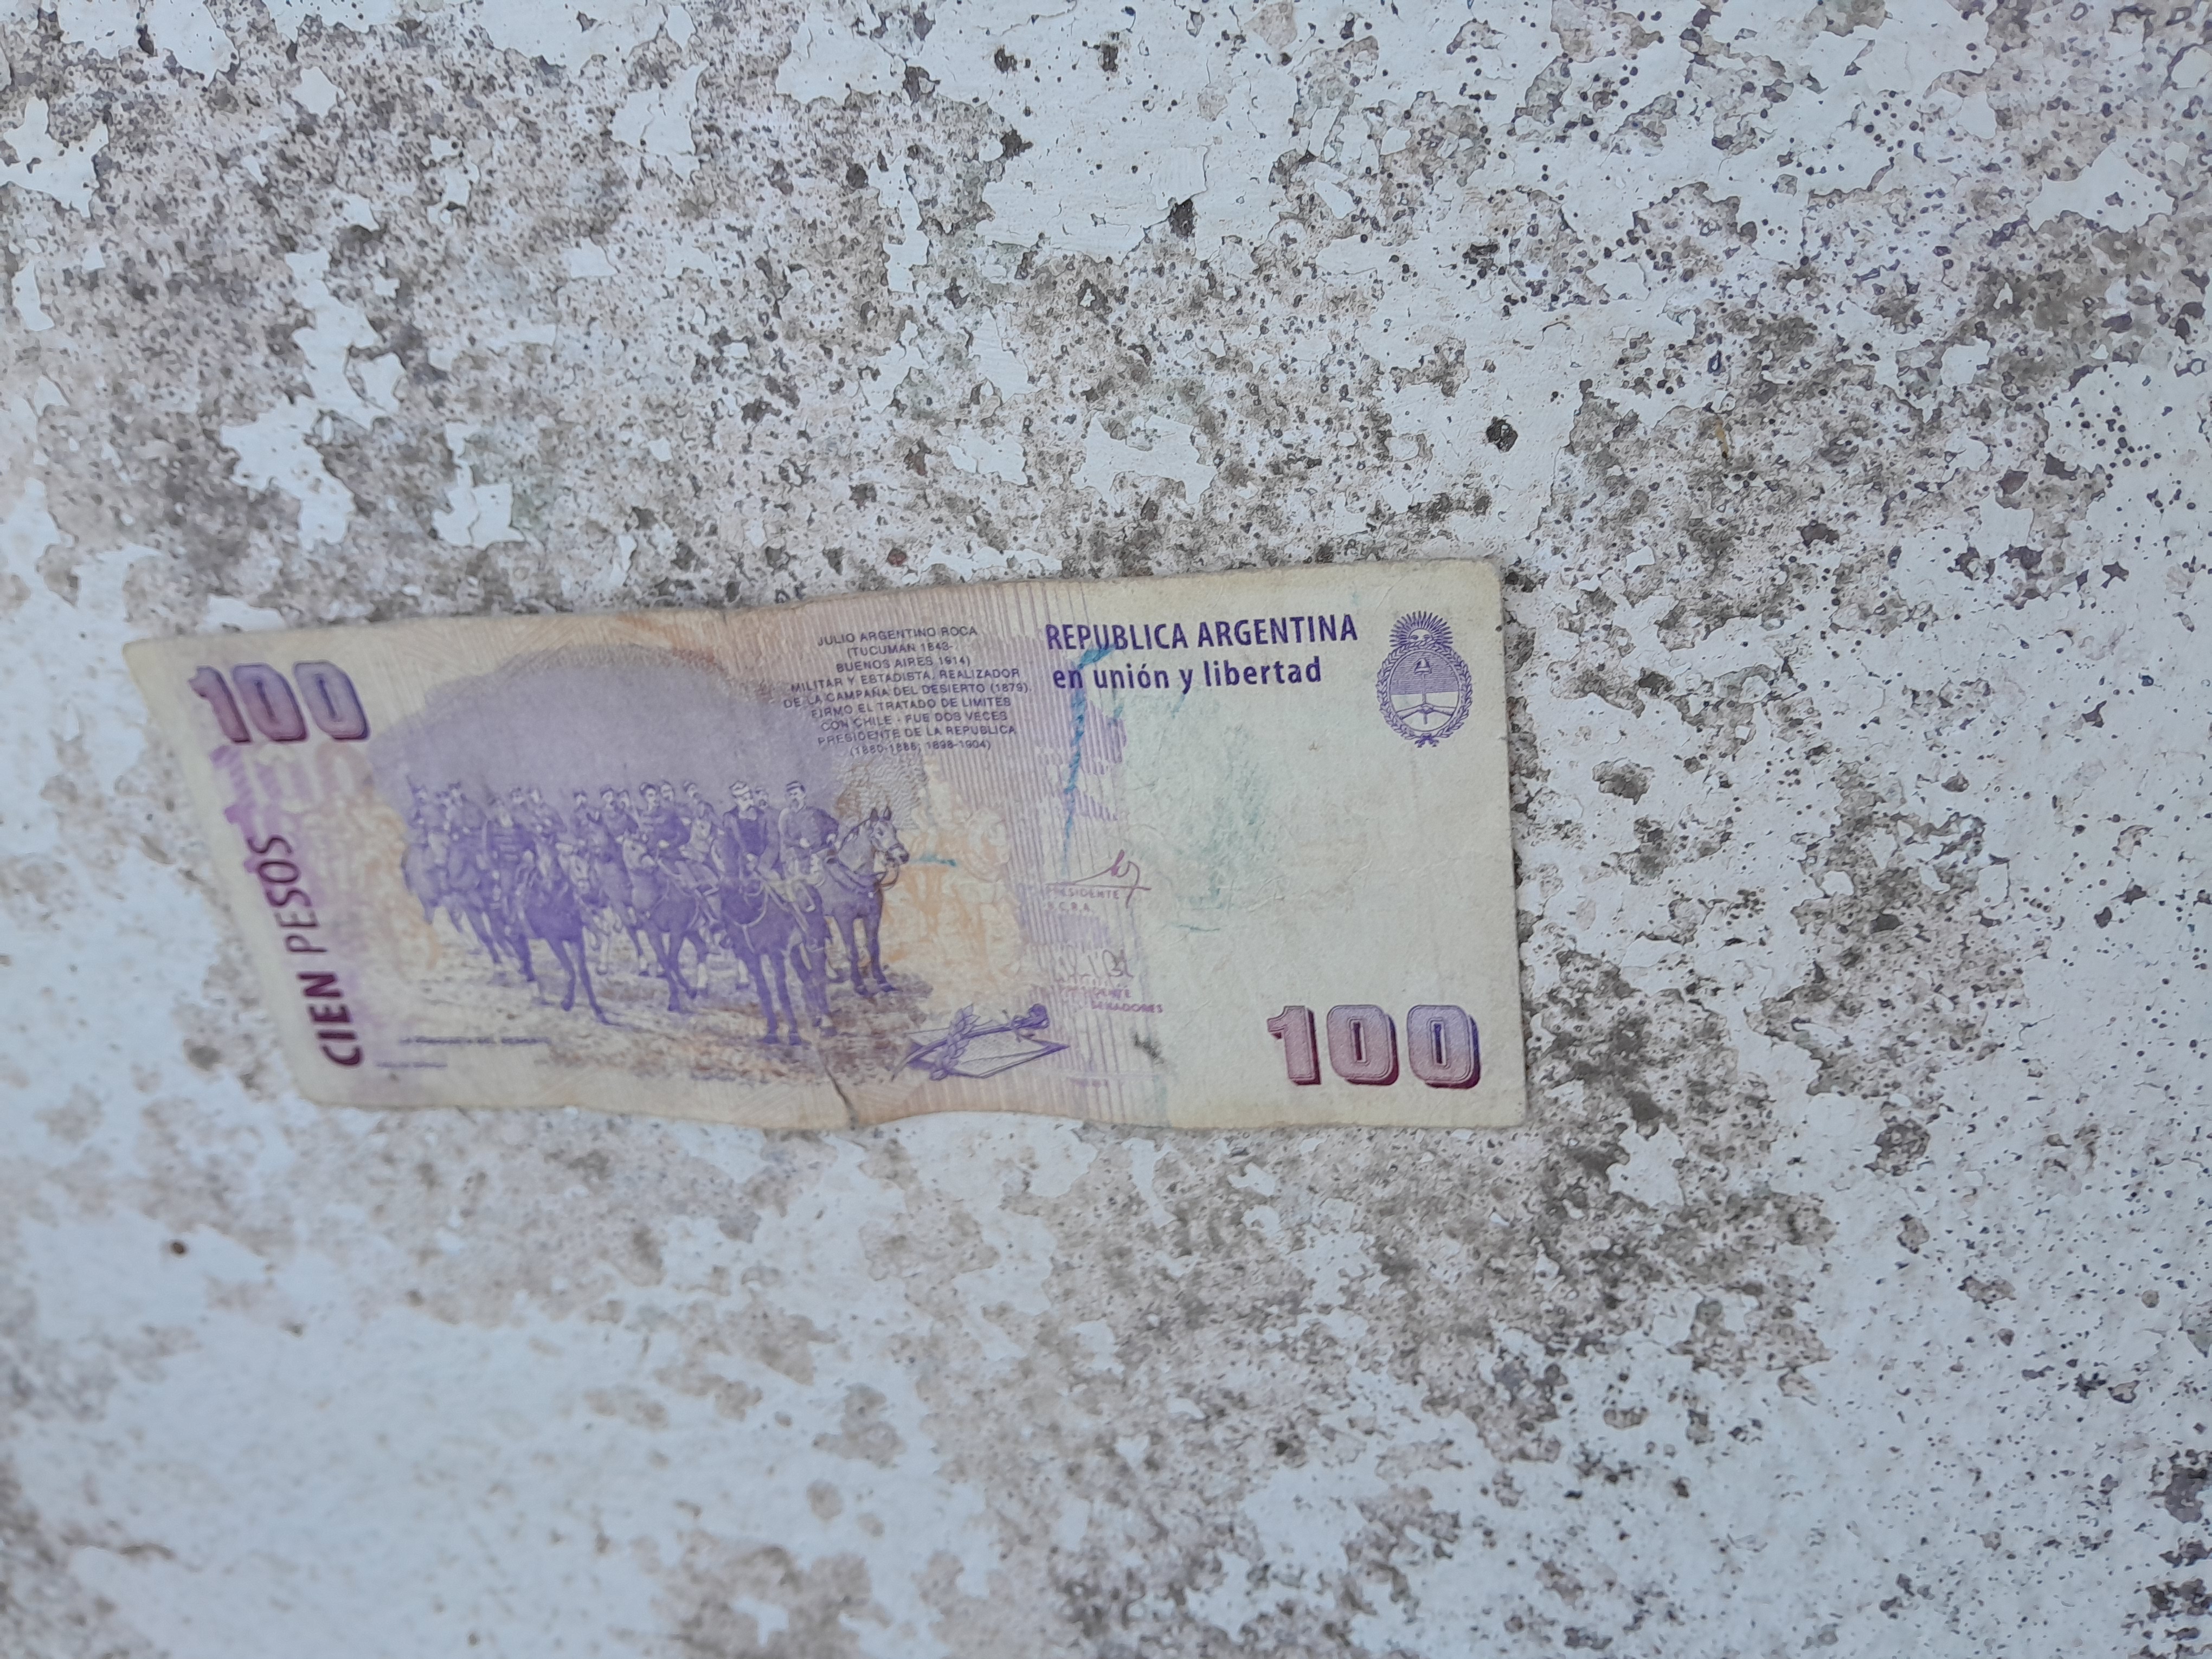
Denominación: 100